Walpurgis Night

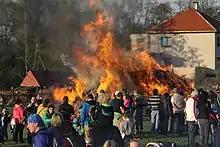
Burning of the witches in the Czech Republic

30 April is ('Burning of the witches') or ('The witches') in the Czech Republic. Huge bonfires up to tall with a witch figure are built and burnt in the evening, preferably on top of hills. Young people gather around. Sudden black and dense smoke formations are cheered as "a witch flying away". An effigy of a witch is held up and thrown into a bonfire to burn.